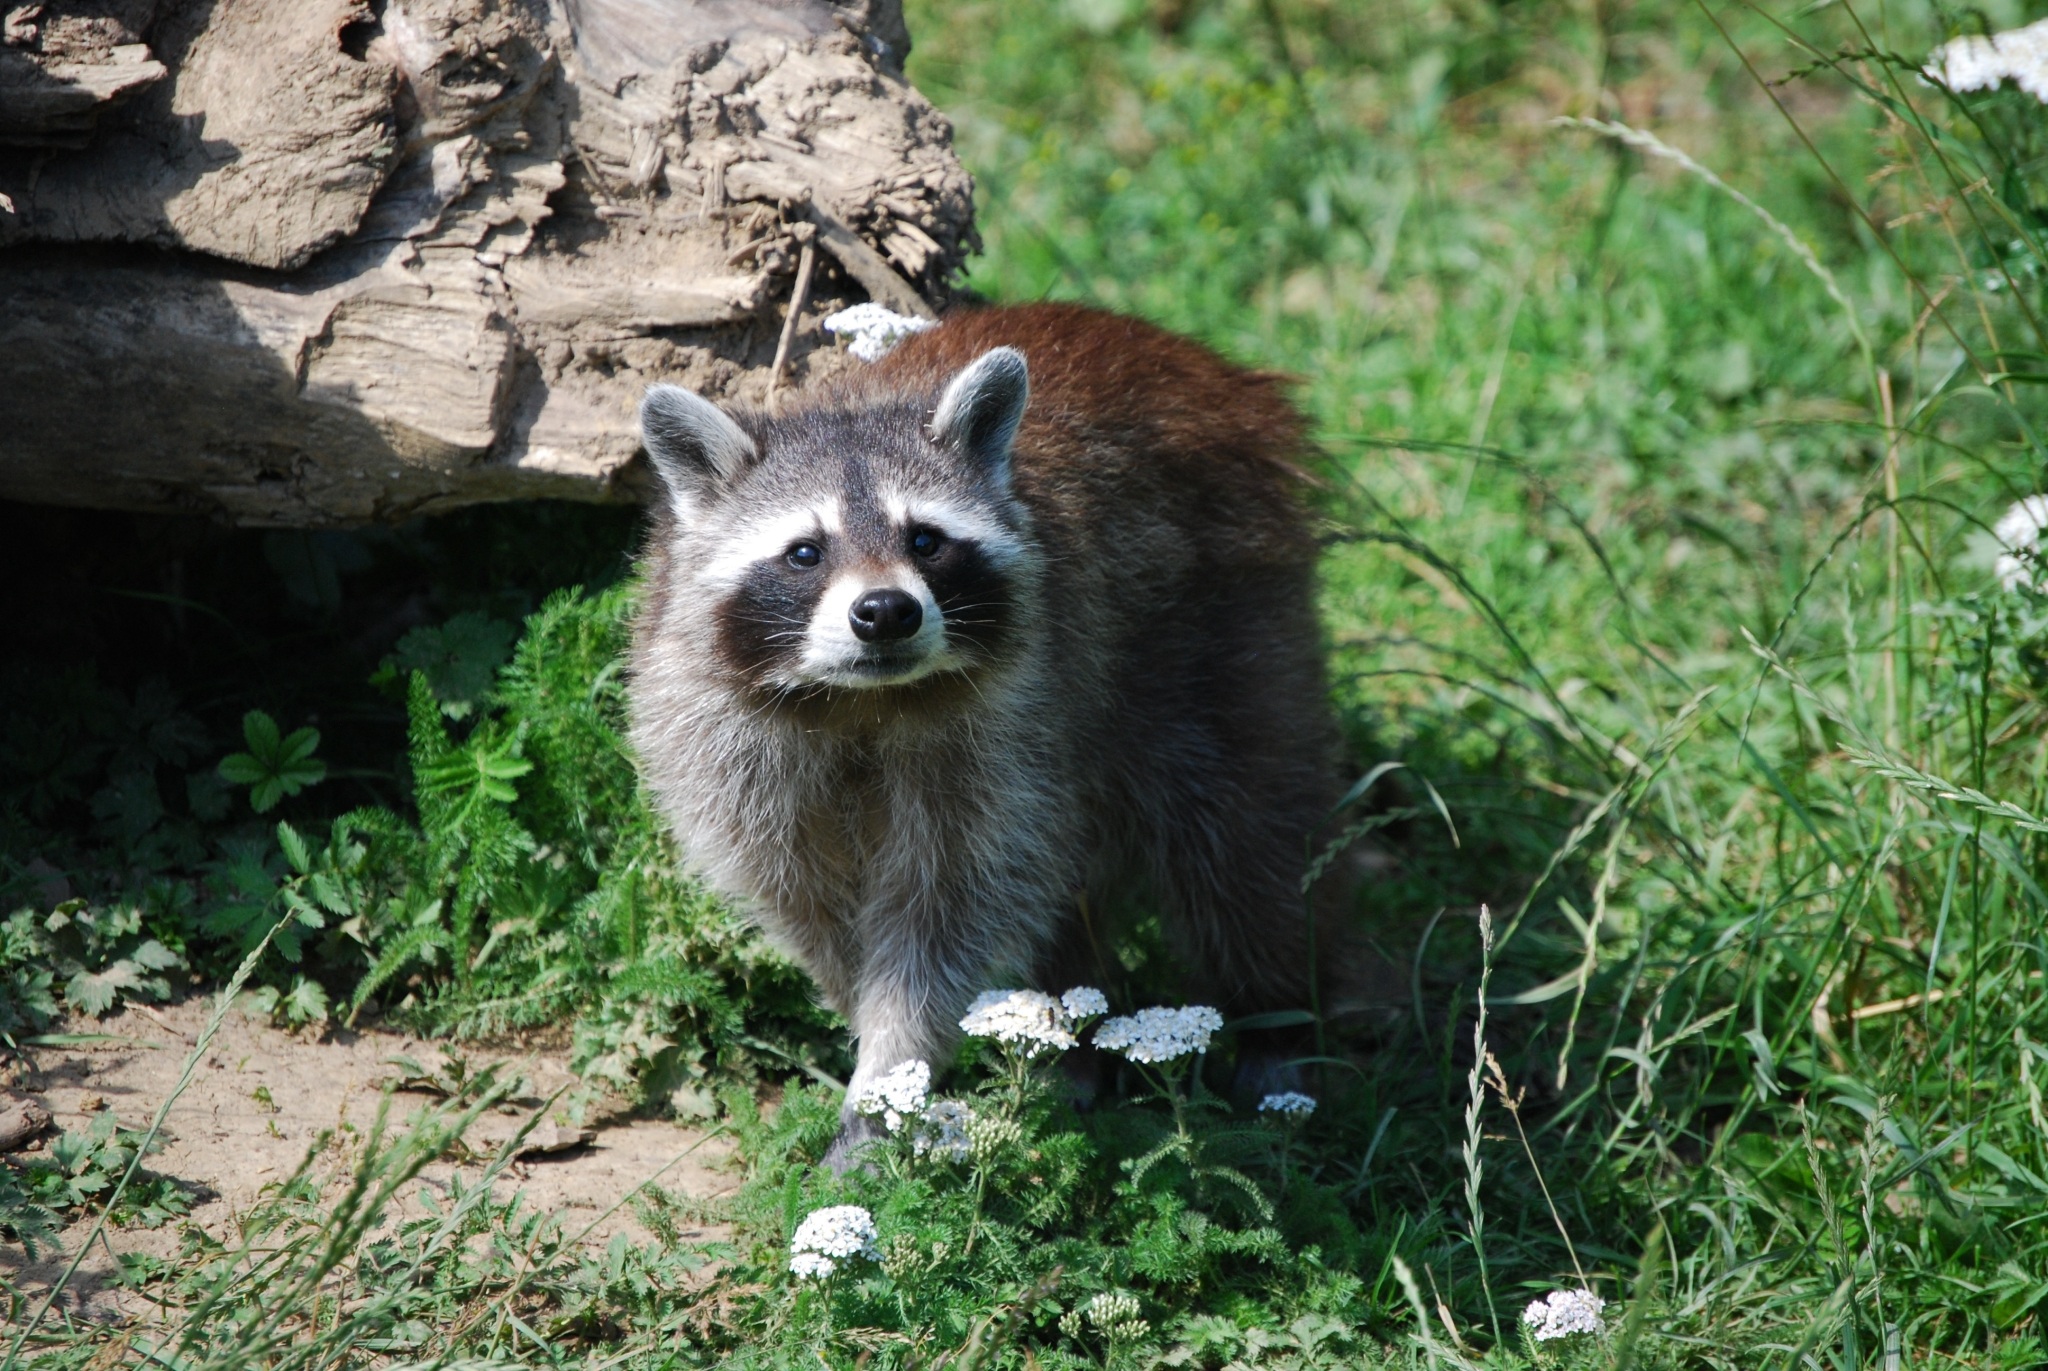
cute, wildlife, zoo, mammal, fauna, raccoon, vertebrate, wildlife park, procyon, procyonidae